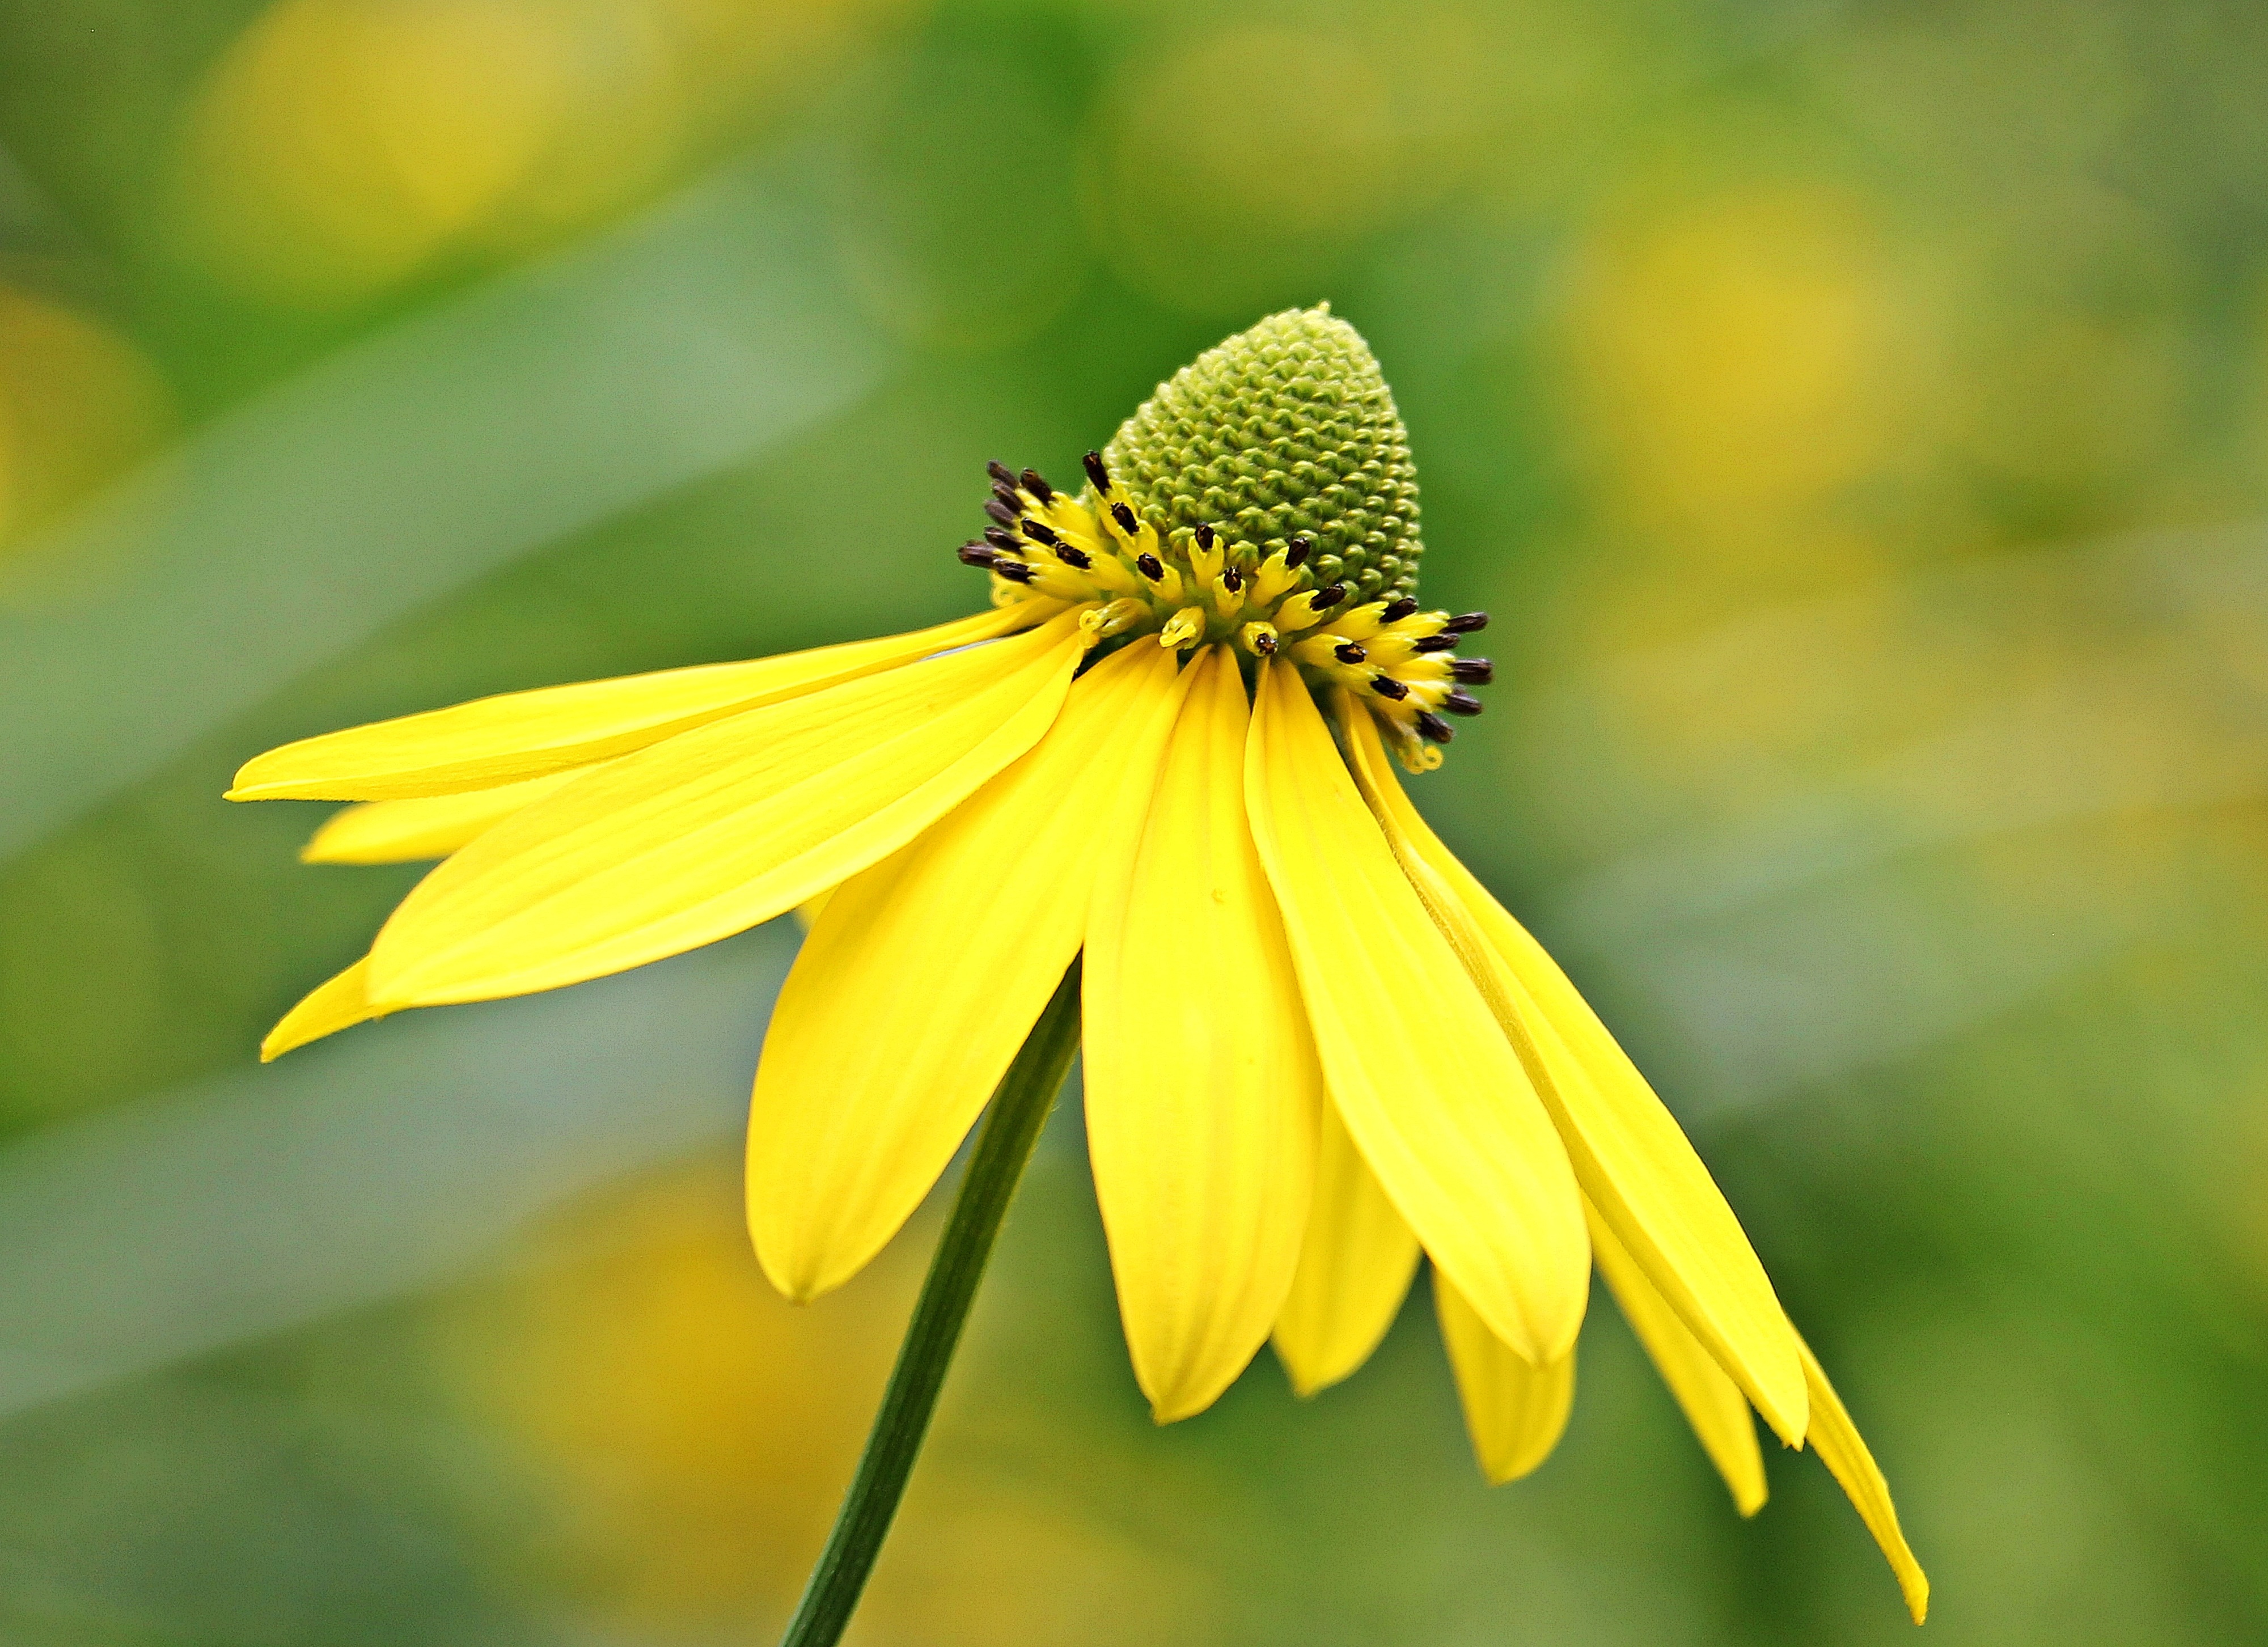
nature, blossom, plant, photography, meadow, sunlight, leaf, flower, petal, bloom, summer, pollen, green, insect, botany, yellow, garden, flora, fauna, yellow flower, wildflower, close up, asteraceae, flower garden, nectar, composites, macro photography, ornamental plant, flowering plant, ornamental flower, daisy family, summer flower, sun brews, helenium, plant stem, land plant